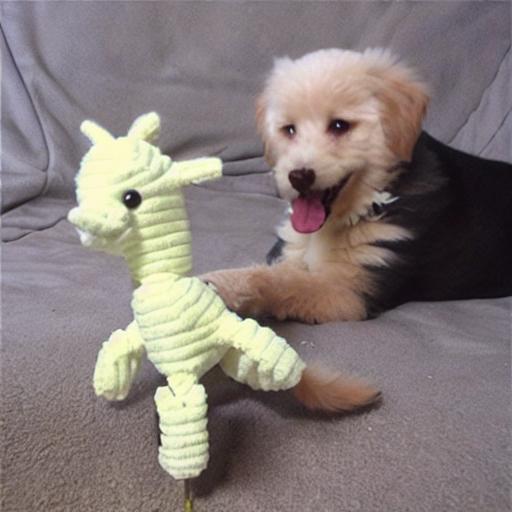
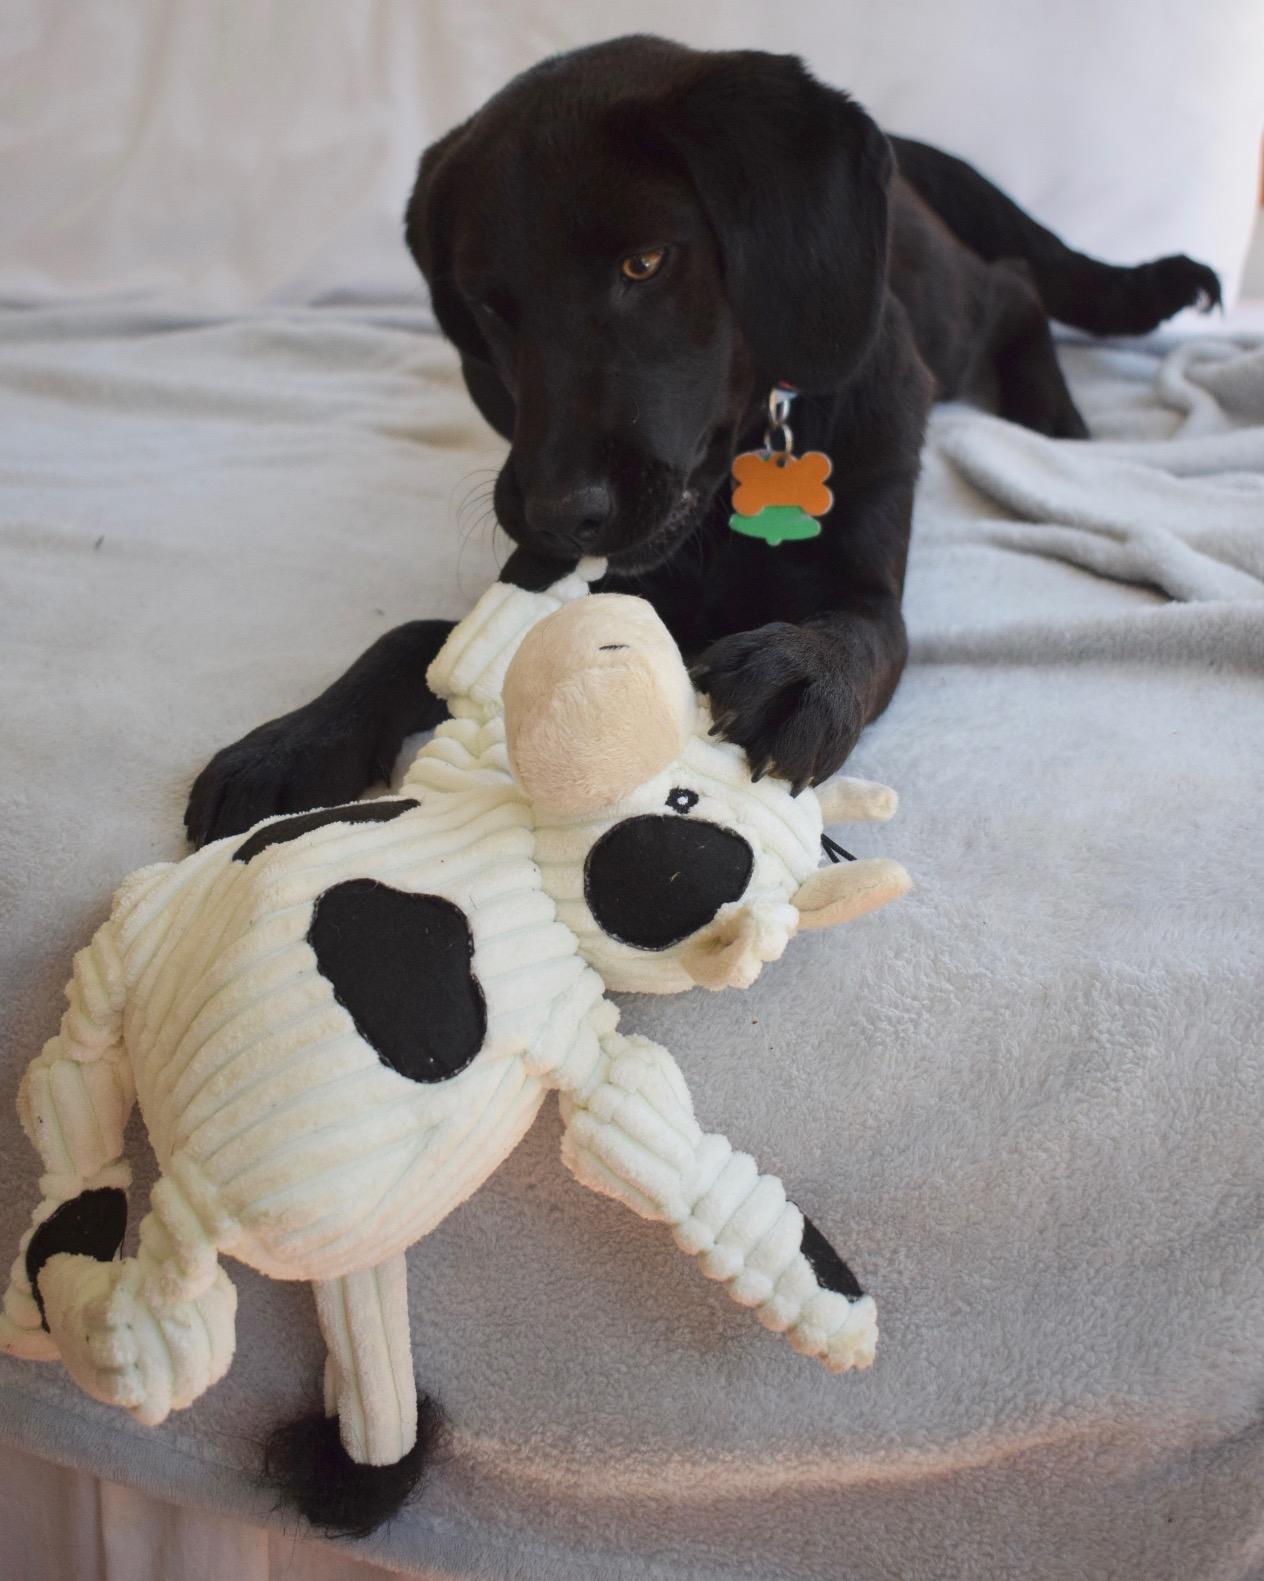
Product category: items_toy
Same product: no